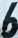
Number: 6